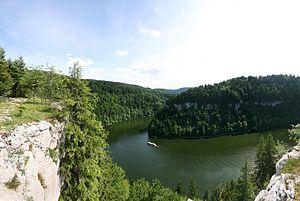
Le lac des Brenets ou lac de Chaillexon est une retenue d'eau naturelle à la frontière de la France et de la Suisse.